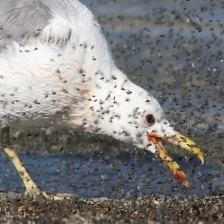
Species: CALIFORNIA GULL
Scientific name: LARUS CALIFORNICUS